History of the Roman Constitution

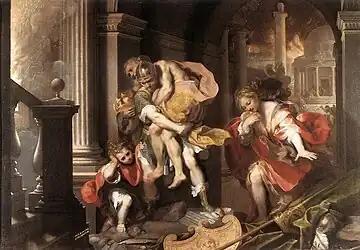
Aeneas, whom the Romans believed Romulus and Remus descended from, fleeing from the burning city of Troy

The second epoch saw the reigns of the last three legendary kings. The second epoch was more consequential than was the first, which was in part due to the significant degree of territorial expansion which occurred during this period. Regardless of how true these legends were, it is likely that, as the legends suggest, a series of conquests did occur during the late monarchy. As a result of these conquests, it became necessary to determine what was to be done with the conquered people. Often, individuals whose towns had been conquered remained in those towns, while other such individuals came to Rome. To acquire legal and economic standing, these newcomers adopted a condition of dependency toward either a Patrician family, or toward the king. Eventually, the individuals who were dependents of the king were released from their state of dependency, and became the first Plebeians. As Rome grew, it needed more soldiers to continue its conquests. When the Plebeians were released from their dependency, they were released from their Curia. When this occurred, while they were no longer required to serve in the army, they also lost their political and economic standing. To bring these new Plebeians back into the army, the Patricians were forced to make concessions. While it is not known exactly what concessions were made, the fact that they were not granted any political power set the stage for what history knows as the Conflict of the Orders.